Rod Kanehl

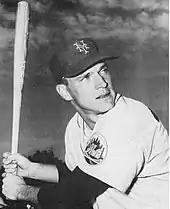
Kanehl in 1963

Before making the major leagues, Kanehl played for eight seasons in the New York Yankees' and Cincinnati Reds' minor league systems. In 1962, at age 28, he was given an opportunity to try out for the Mets' opening season. Through spring training, he worked tirelessly for a spot on the roster. He leaped over an outfield wall in pursuit of a ball and he scored from second on a wild pitch. His attitude and all-out play earned him the nickname ′′Hot Rod′′.